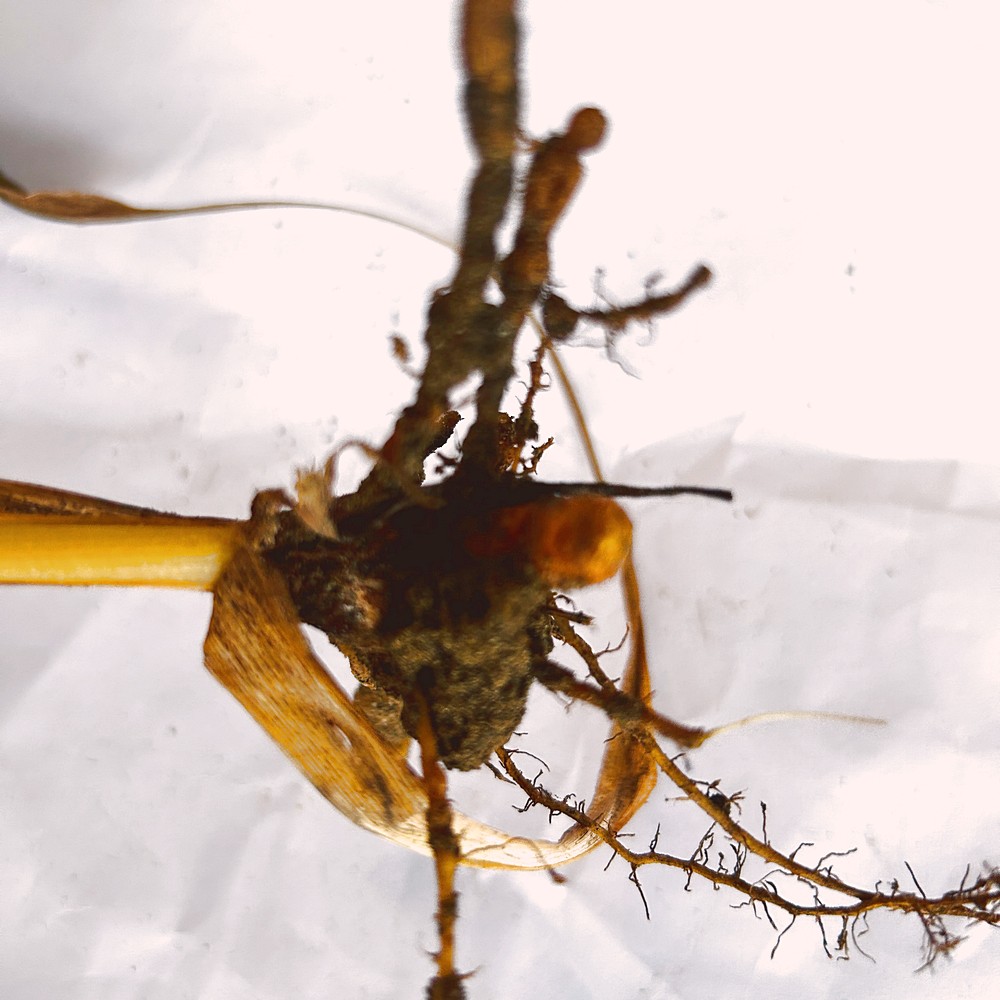
Label: Rhizome Disease Root